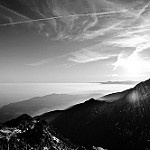
Label: B & W